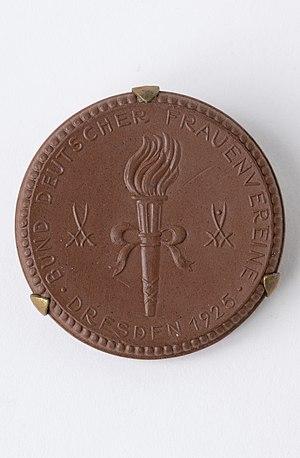
L'Union des organisations féministes allemandes, est un rassemblement des organisations féministes bourgeoises de l'Empire allemand fondée en 1894. Elle se développe sous la République de Weimar et disparaît sous le Troisième Reich, en 1933.